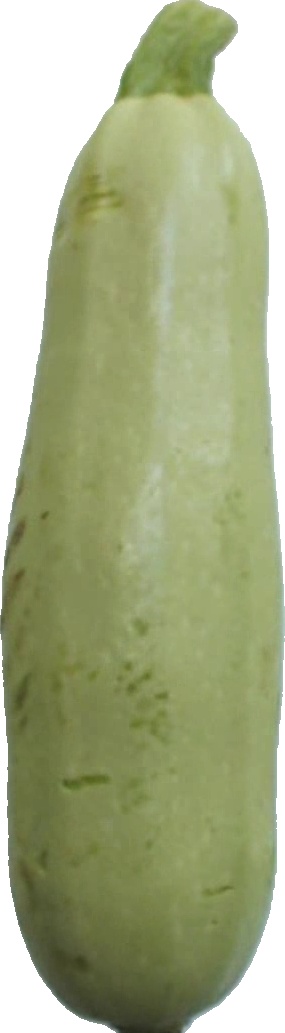
Label: zucchini_1